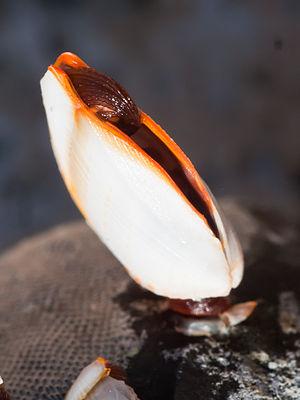
Les Lepadiformes forment un ordre de crustacés cirripèdes. Ce sont des microphages filtreurs qui vivent fixés à un support par l'intermédiaire d'un pied appelé pédoncule. Le reste du corps de l'animal est appelé capitulum et est formé d'une carapace calcaire composée de plusieurs plaques. Les carapaces des autres crustacés sont principalement formées à partir de chitine, ce qui explique que les anatifes aient longtemps été classés parmi les mollusques, mais le calcaire de leurs coquilles n'est qu'une convergence évolutive avec ces derniers. Les scientifiques distinguent, pour décrire leur coquille, trois zones. La partie inférieure appelée scutum contient moins de plaques. La partie latérale est appelée carène, la partie supérieure appelée tergum. Le nombre de ces plaques permet de reconnaitre les espèces, ainsi les espèces du genre Lepas disposent de deux terga, deux scuta et une carène. Ces animaux possèdent un thorax, une région céphalique, six paires de pattes et de nombreux cils filtrants dans le capitulum. Les cils servent à capter le plancton dont ils se nourrissent. Ils sont en général hermaphrodites.
Lepas est un genre de crustacés que l'on trouve, entre autres, sur les coques de bateaux.
Les Anatifes sont un sous-ordre de crustacés cirripèdes pédonculés. Ils s'alimentent par filtration, fixés sur un objet flottant ou des rochers, aussi ont-ils été considérés longtemps comme étant des mollusques. Ils sont aisément reconnaissables par leur fixation musclée appelée pied ou pédoncule. Ils sont souvent confondus avec d'autres espèces du sous-ordre des pédonculés comme les pouce-pied ou d'autres cirripèdes.